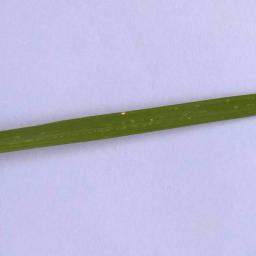
Label: Rice___Leaf_Blast